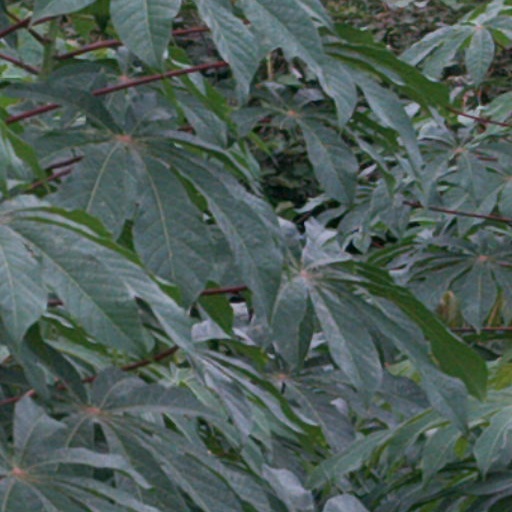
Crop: cassava